Barnet Gate Wood

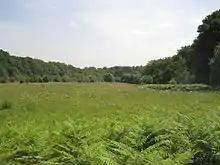
Clearing in Barnet Gate Wood

It is a small ancient wood, with a canopy of oak and hornbeam, and an understorey dominated by rhododendron.